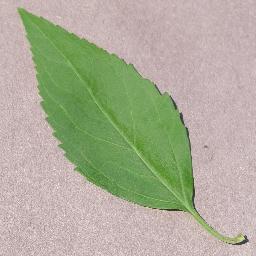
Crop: cherry
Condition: (including_sour)_healthy